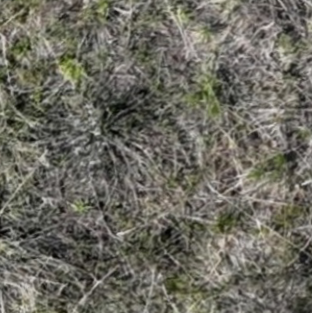
Month: may